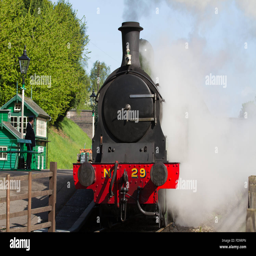
invention - surrounded by no. hauls a passenger train